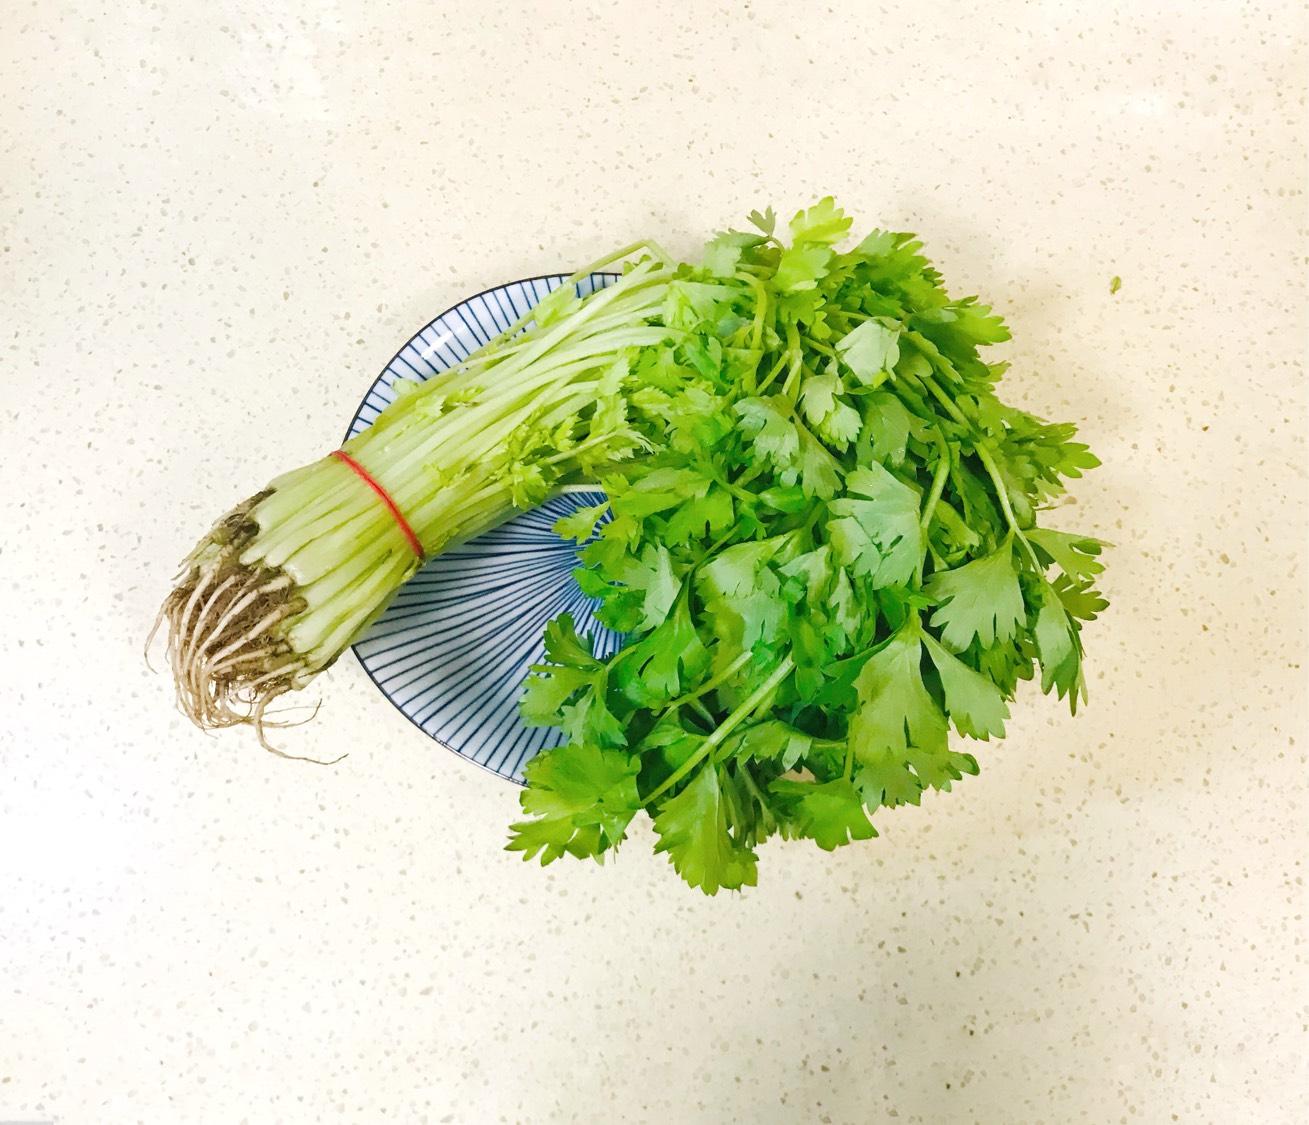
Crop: unknown
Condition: celery